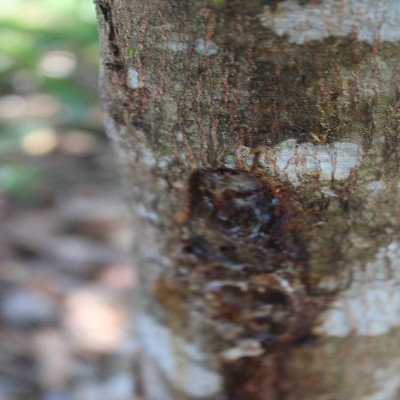
Crop: Cashew
Condition: gumosis